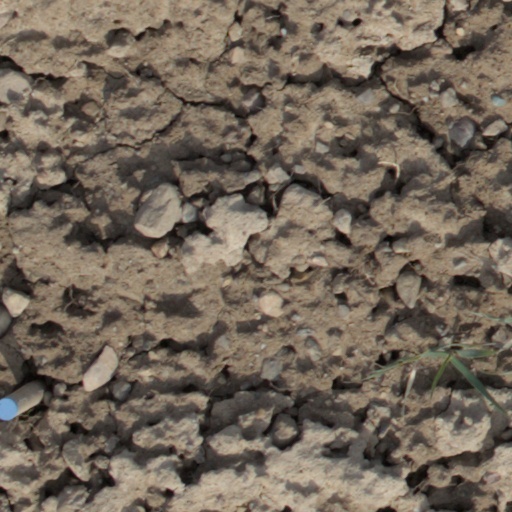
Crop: wheat